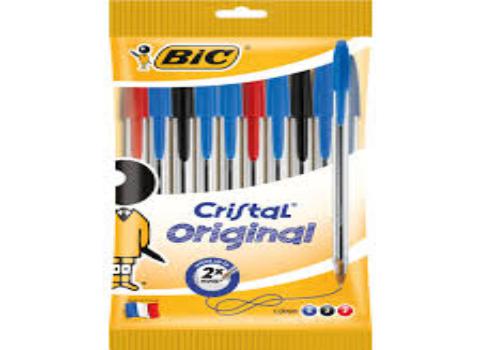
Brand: bic cristal
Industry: Necessities